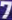
Number: 7